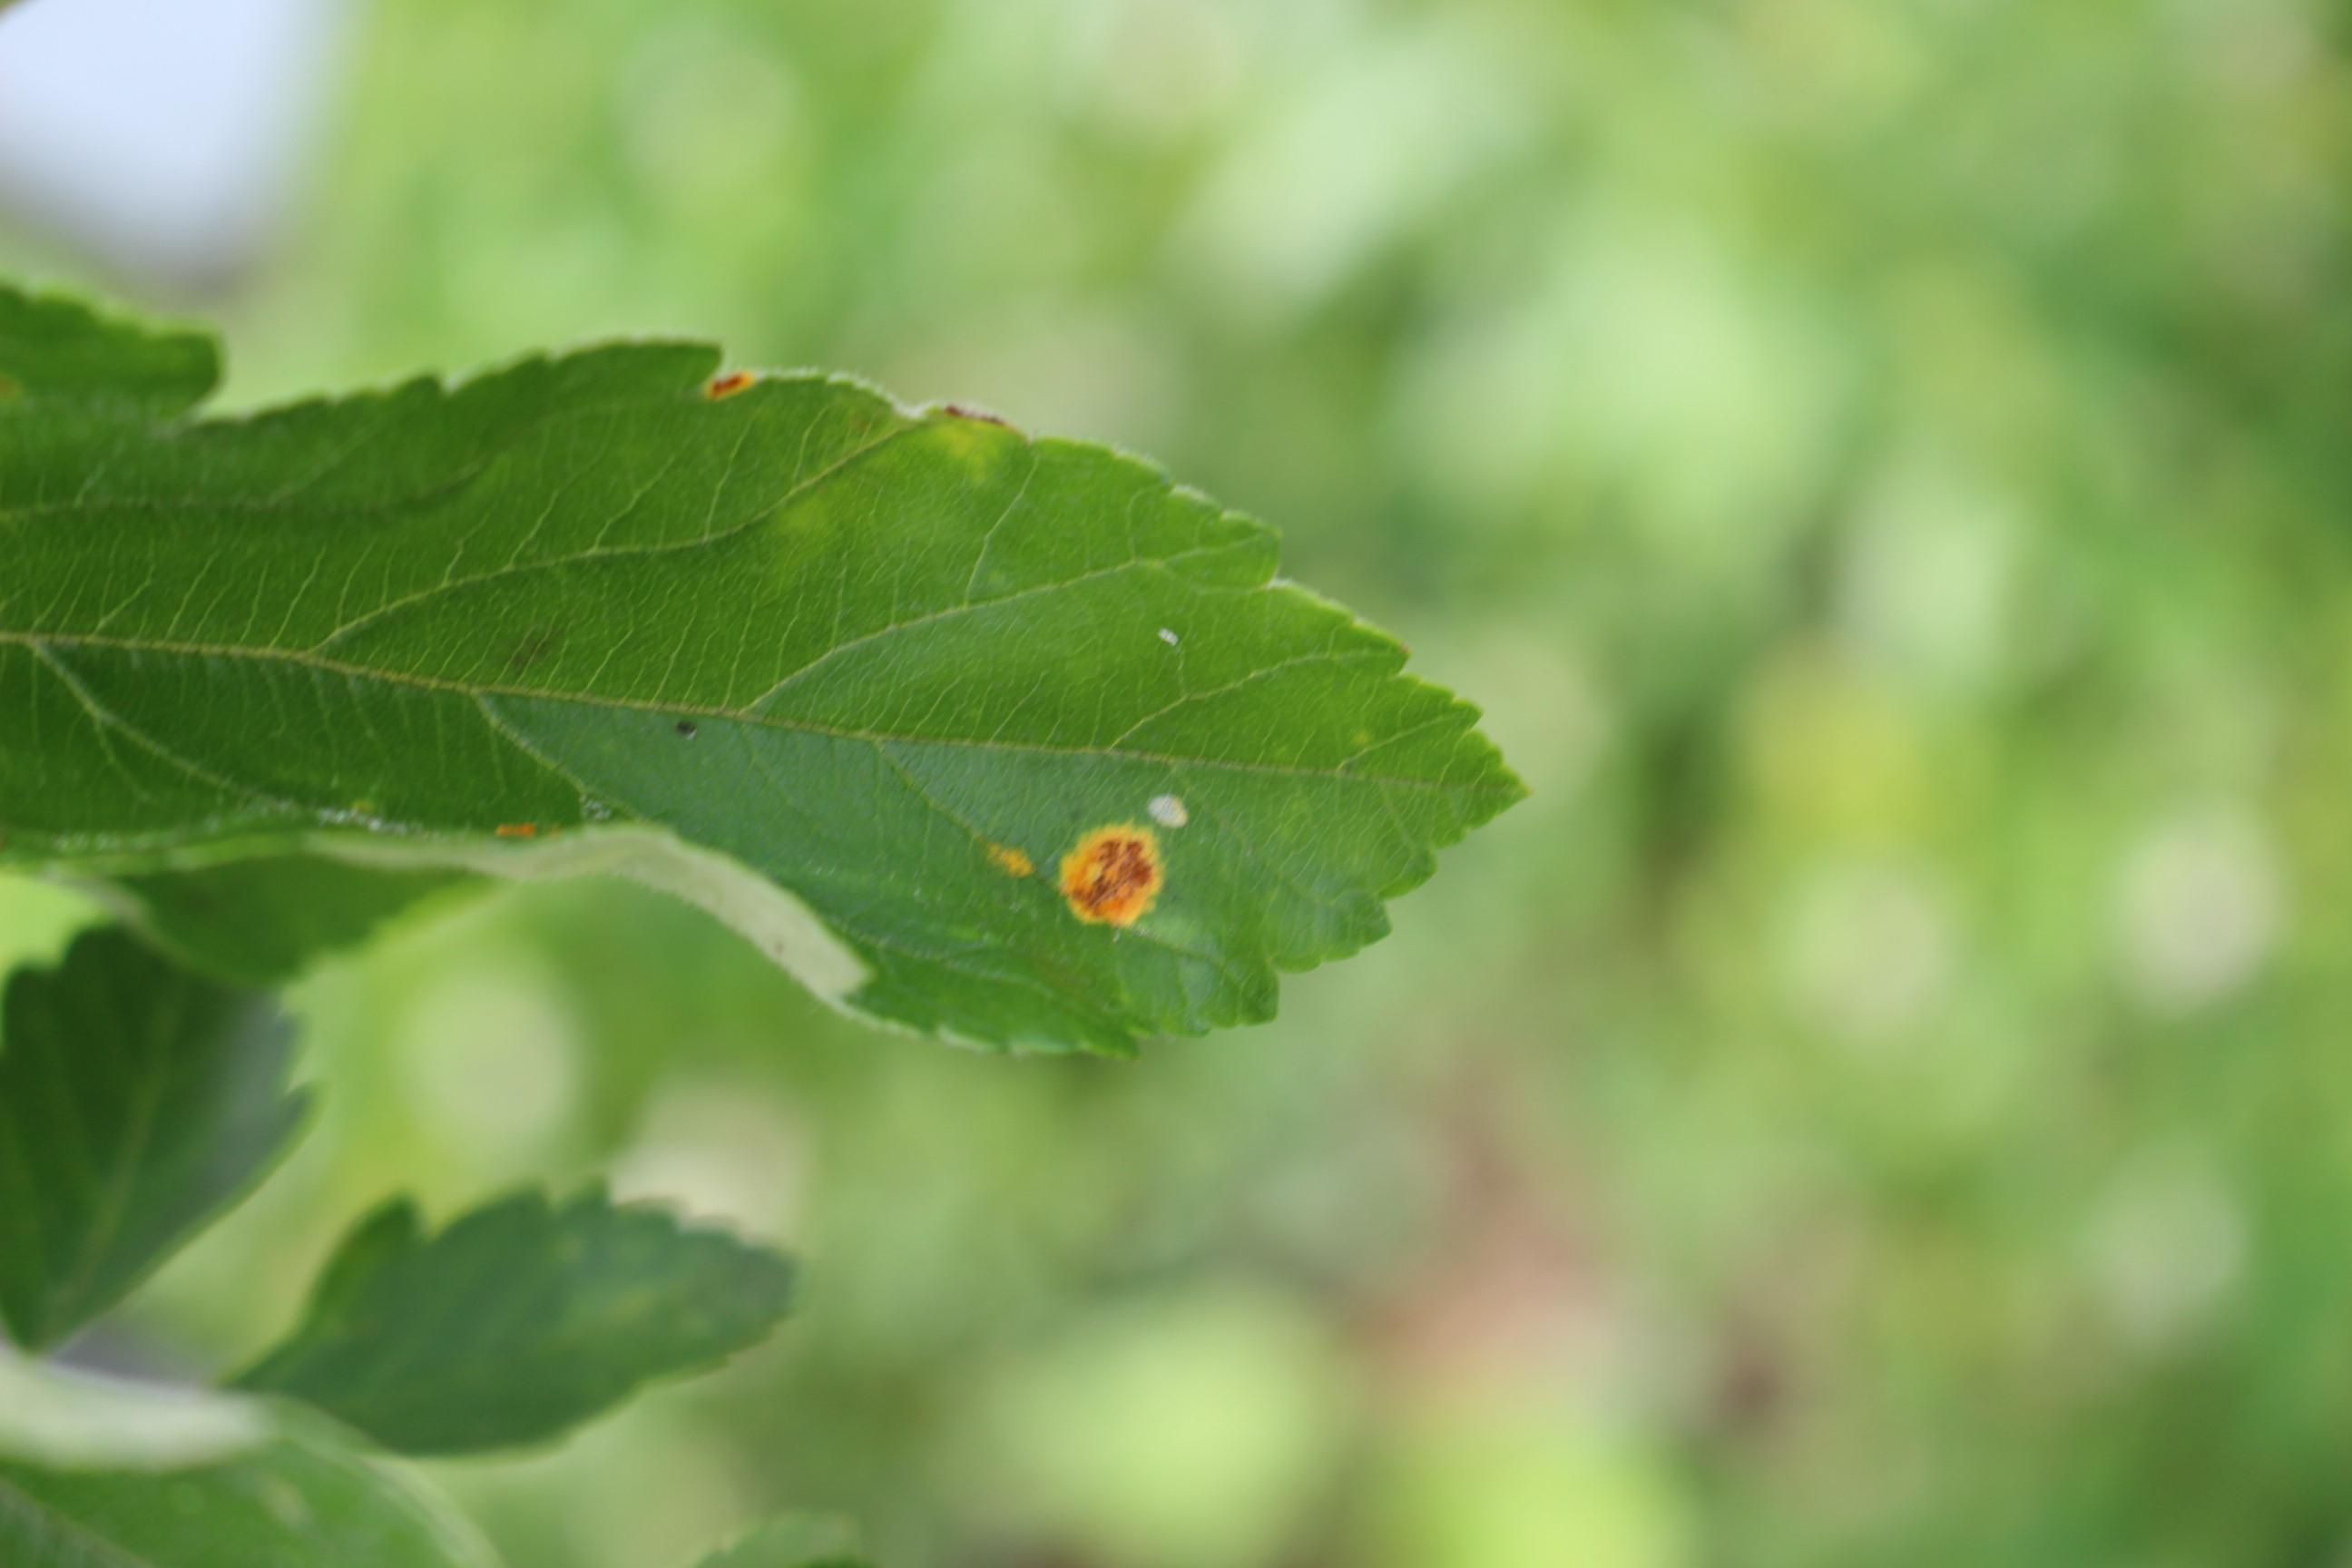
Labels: rust